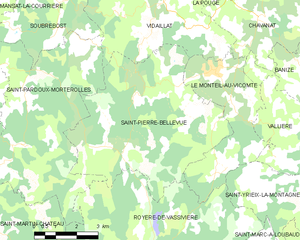
Saint-Pierre-Bellevue est une commune française située dans le département de la Creuse en région Nouvelle-Aquitaine.